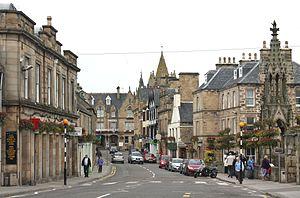
Tain est une ville d’Écosse dans le comté de Ross, à l’embouchure du Tain, au nord d’Inverness.